Pokémon Pocket Monsters

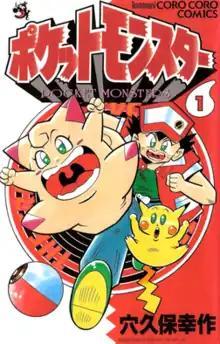
Volume 1 cover

Pokémon Pocket Monsters, known in Japan as simply , is one of the first "Pokémon" manga to come out in Japan and ran for 13 volumes. In Singapore, it was published by Chuang Yi in English in 2005 and retitled "Pokémon Pocket Monsters". The first series is set in Kanto and Johto, while the new series were based on Hoenn, Sinnoh, Unova, Kalos and Alola. The manga is written .